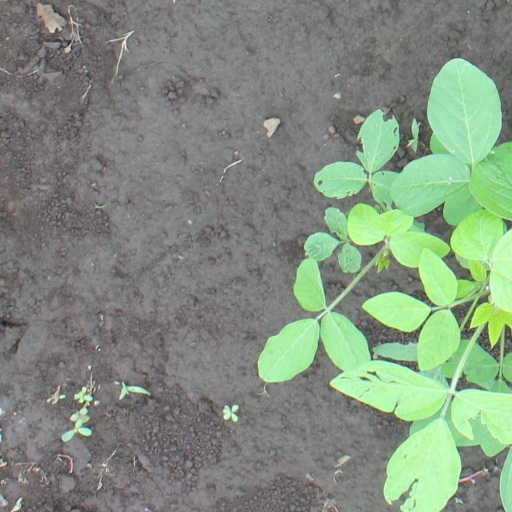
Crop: soybean